Transgender rights in Canada

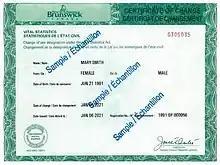
A certificate of change of sex designation issued by New Brunswick.

In April 2017, a bill passed the Legislative Assembly of New Brunswick to add gender identity or expression to the human rights laws and to allow gender changes without the required surgery. A person born in New Brunswick or ordinarily resident there for at least three months may make application to Service New Brunswick for a change of their legal gender.